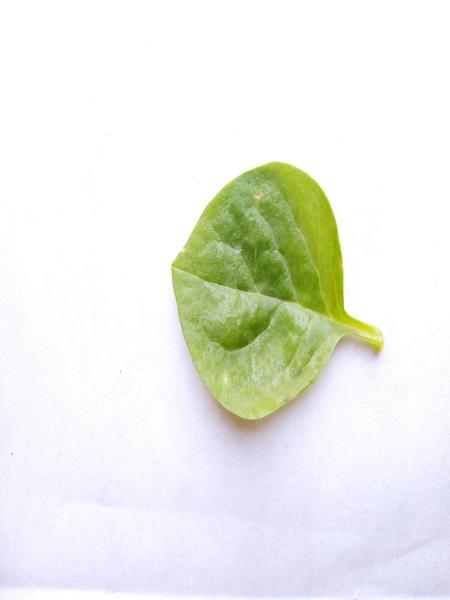
Plant: Malabar_Spinach